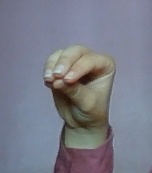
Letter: ha